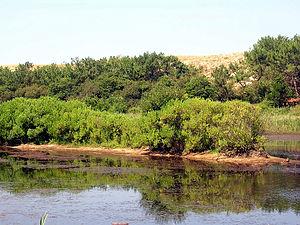
Petit étang de la Mallouèyre dans la lette de la Côte à Mimizan (Landes, France), juste à l'arrière du cordon dunaire.
La lette est l'appellation régionale des Landes de Gascogne d'une dépression inscrite entre deux dunes de la zone littorale. Dans le Nord de la France, le terme correspondant est panne.